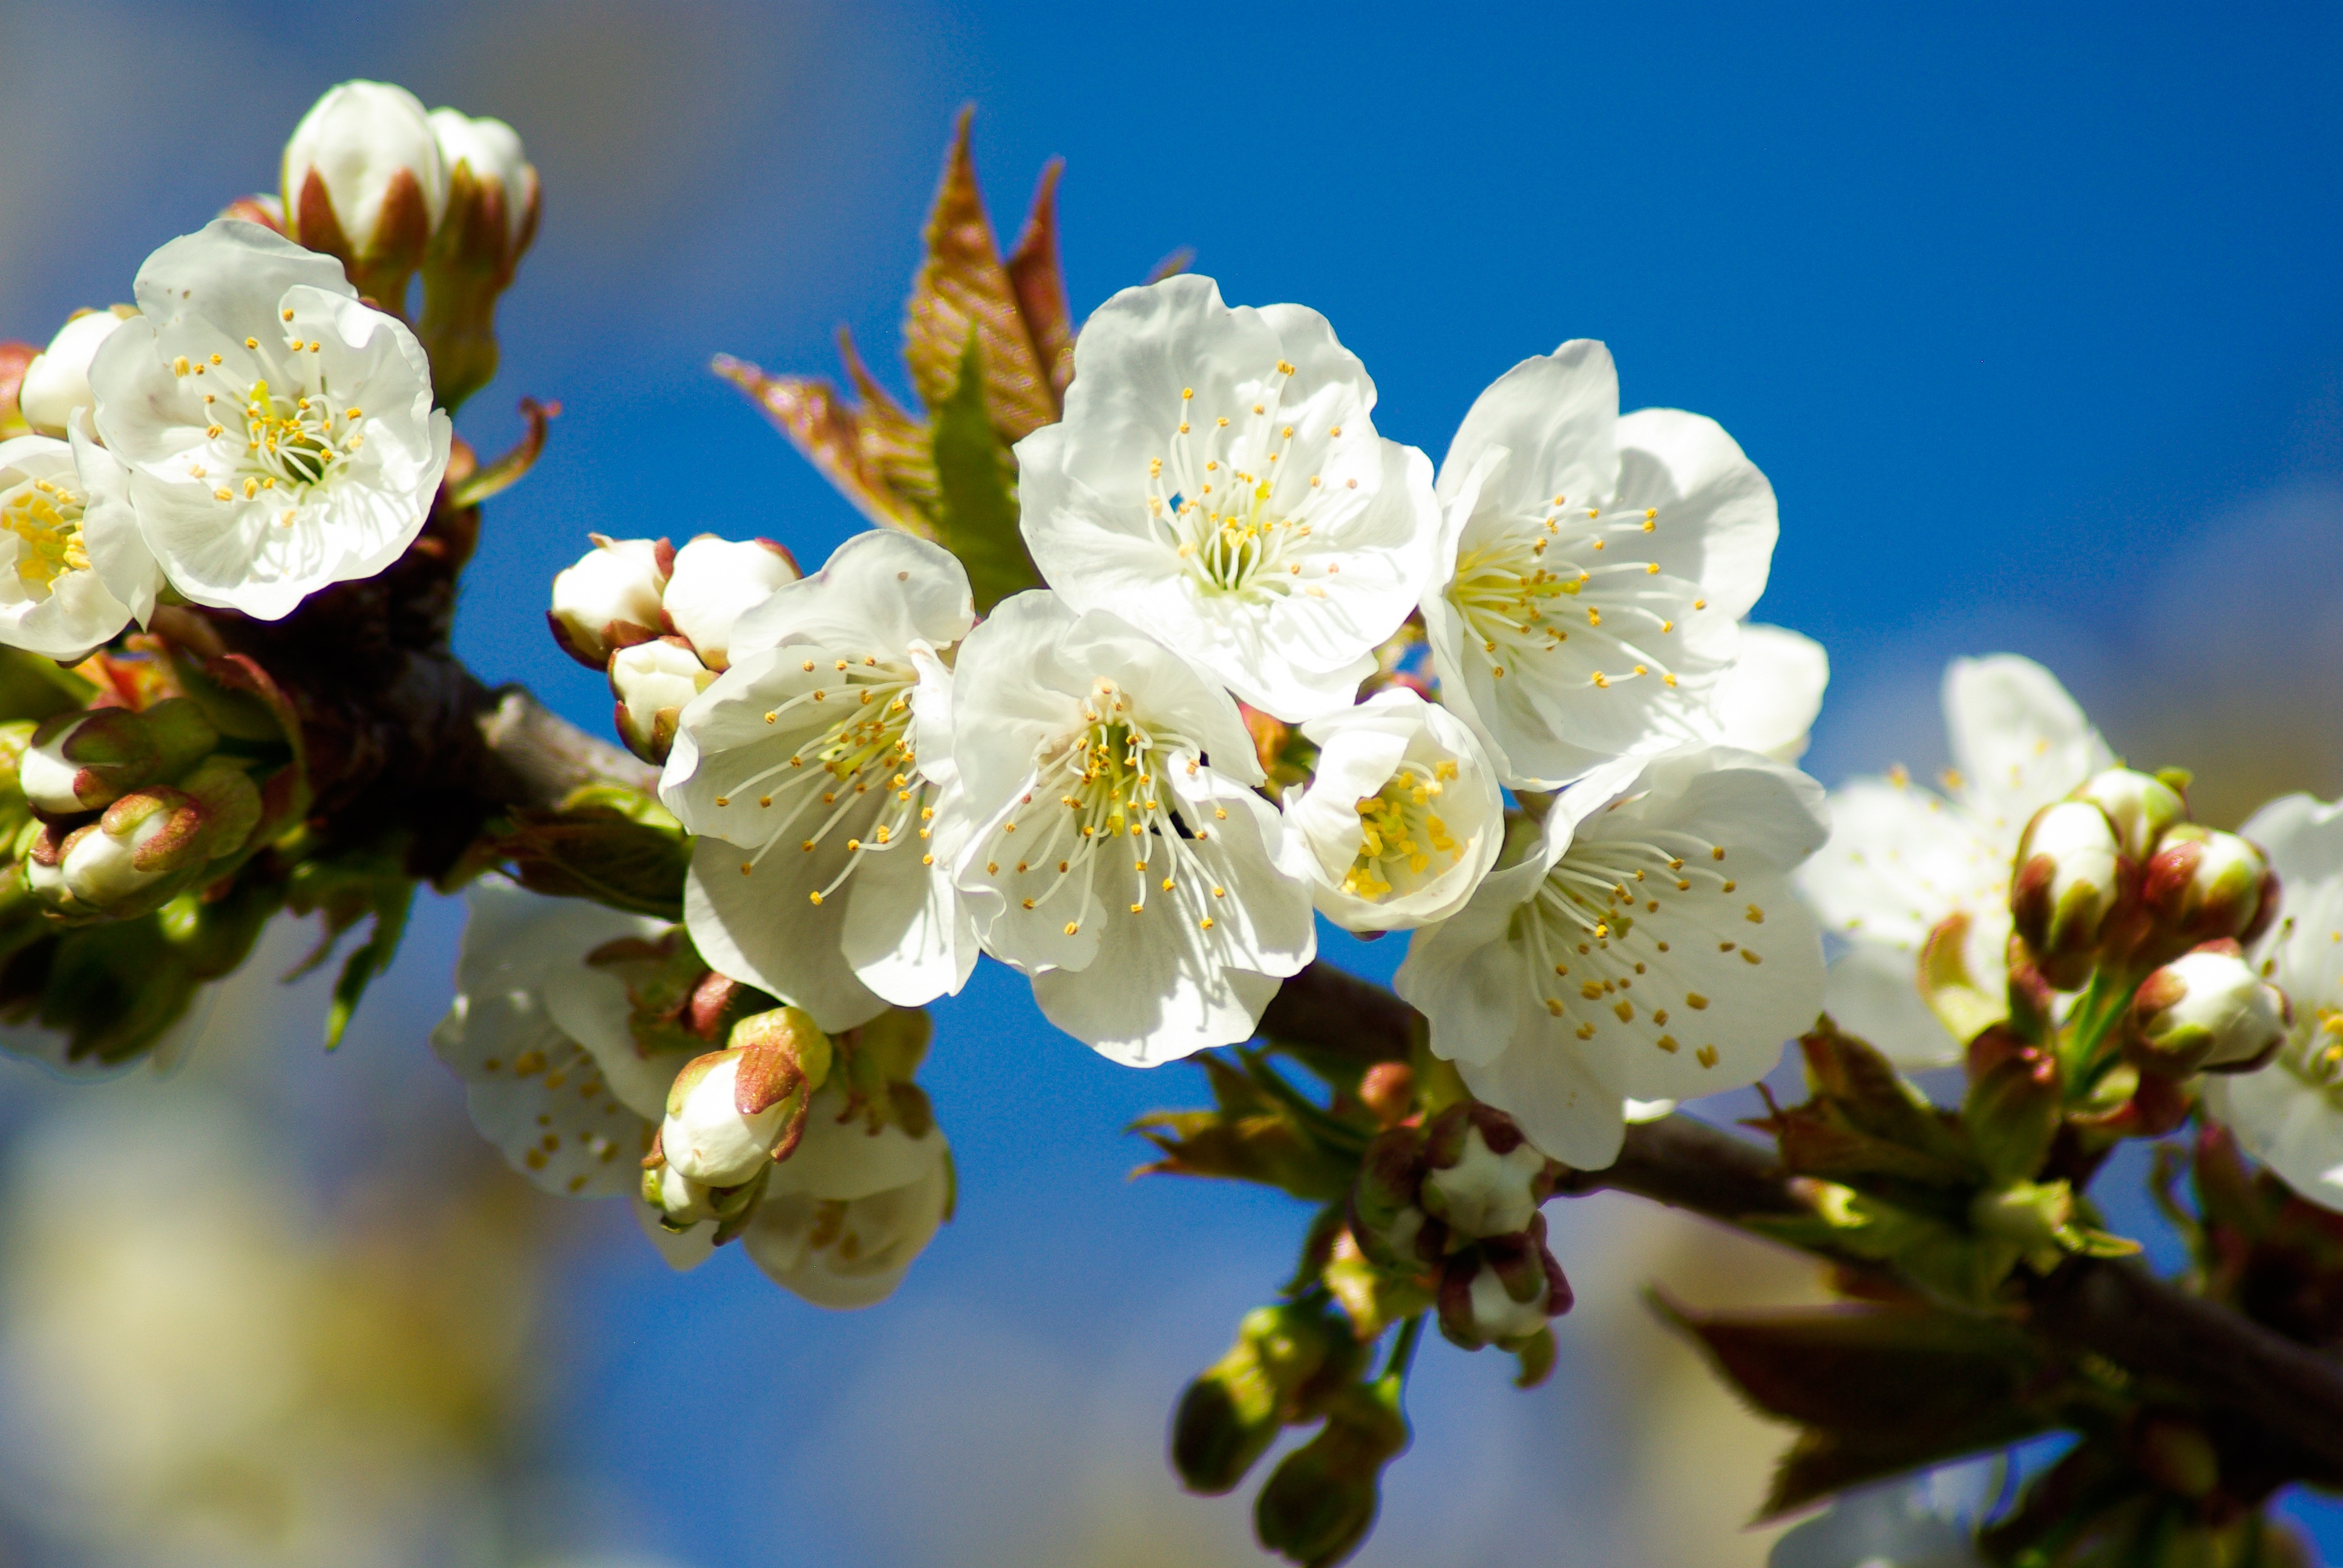
tree, nature, branch, blossom, plant, fruit, sunlight, flower, petal, food, spring, produce, botany, flora, cherry blossom, close up, fruit tree, cherry, macro photography, flowering plant, rose family, cherry blossoms, land plant